Vanessa Williams and Miss America

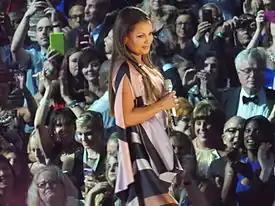
Williams at the conclusion of her performance of "Oh How the Years Go By" at Miss America 2016

Thirty-two years later, Williams returned to the Miss America stage on September 13, 2015, where she served as head judge for Miss America 2016 and sang "Oh How the Years Go By". After this performance, former Miss America CEO Sam Haskell issued a public apology to Williams, stating: